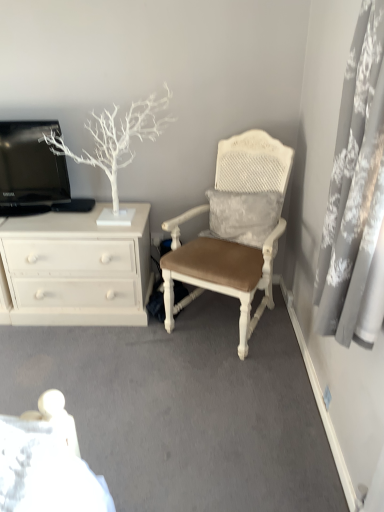
Question: From a real-world perspective, there is one curtain above the black glossy television at upper left. Please locate it and provide its 2D coordinates.
Answer: [(0.922, 0.355)]